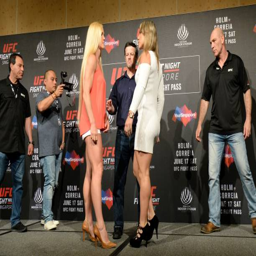
boxer and mixed martial artist face off against each other during the media event